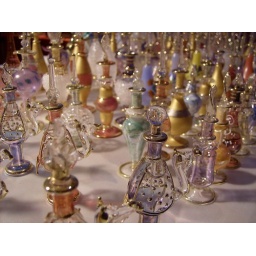
Graziose bottigliette di vetro in una bancarella / Cute little glass bottles in a market stand